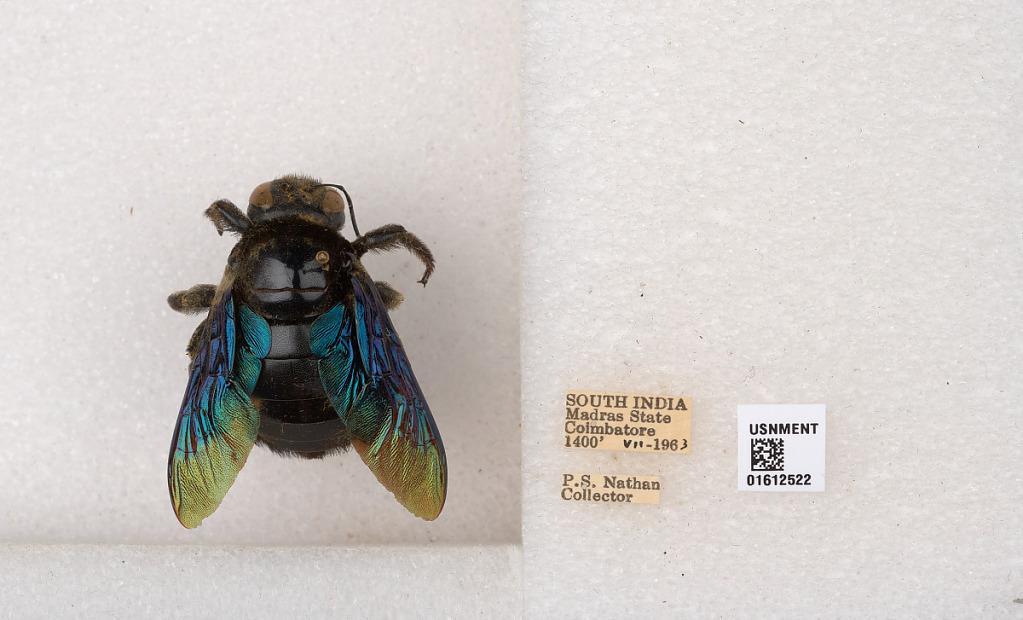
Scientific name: Xylocopa (Mesotrichia) tenuiscapa Westwood
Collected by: P. Nathan
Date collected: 1963-7-1
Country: India
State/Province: Tamil Nadu
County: Coimbatore
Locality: Coimbatore